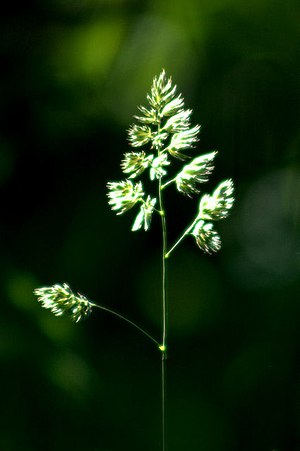
Almindelig hundegræs
Hundegræs er en flerårig plante i græs-familien. Den vokser i 50-100 cm høje tuer på marker og langs veje. Småaksene sidder duskformet samlet i en ensidig top. Underarten skovhundegræs findes i muldrige løvskove.